Ricarda Funk

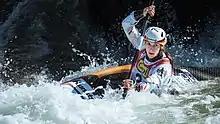
Funk in 2019

Ricarda Funk (born 15 April 1992) is a German slalom canoeist who has competed at the international level since 2008, specializing in the K1 discipline and since 2021 also in kayak cross.